Panama–California Exposition

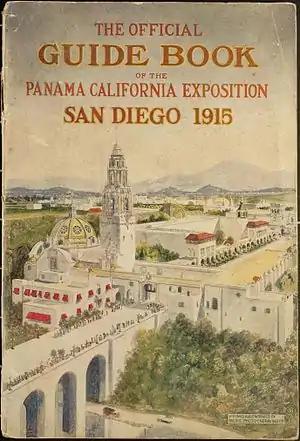
Cover art for the official guide book

The Panama–California Exposition was a world exposition held in San Diego, California, between January 1, 1915, and January 1, 1917. The exposition celebrated the opening of the Panama Canal, and was meant to tout San Diego as the first United States port of call for ships traveling north after passing westward through the canal. The fair was held in San Diego's large urban Balboa Park. The park held a second Panama-California exposition in 1935.